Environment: lab
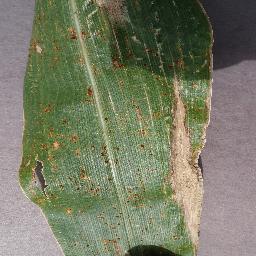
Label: northern_corn_leaf_blight